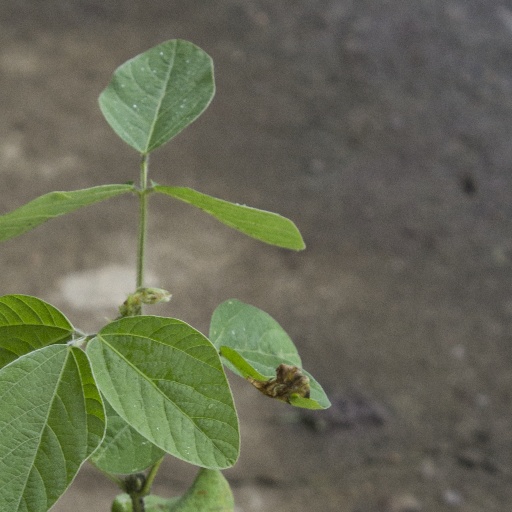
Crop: soybean